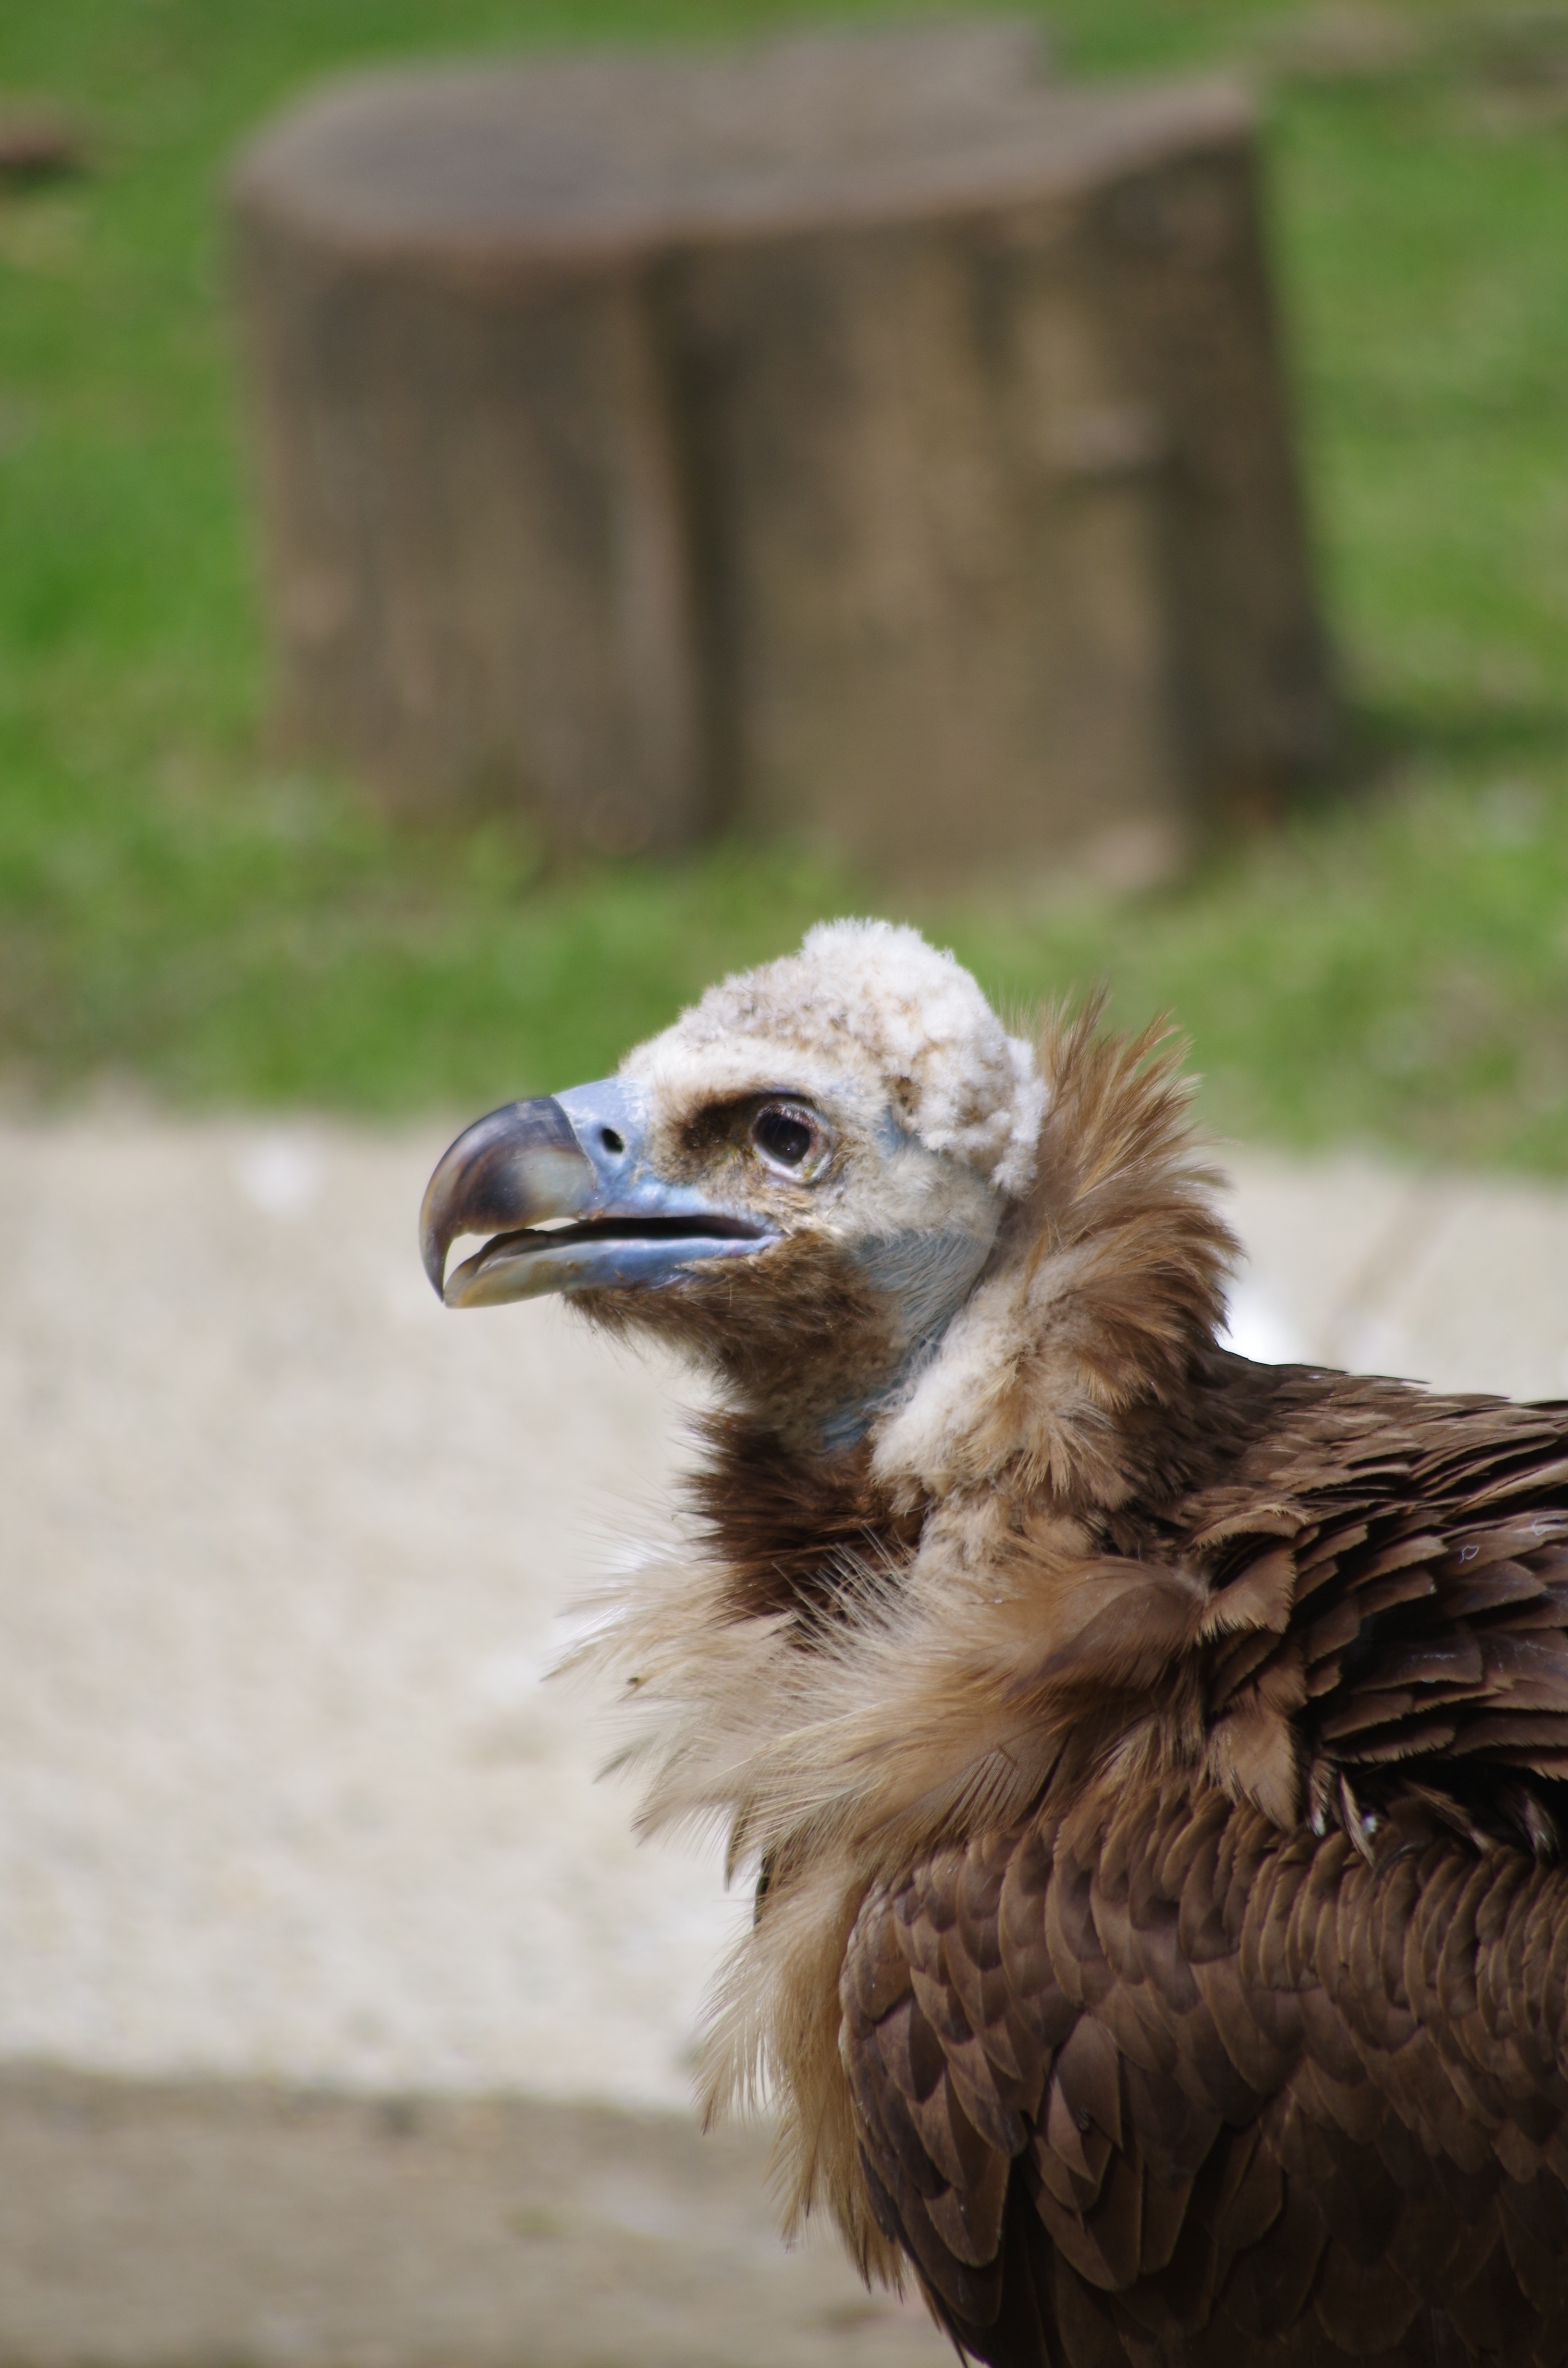
bird, wildlife, zoo, beak, fauna, bird of prey, emu, vertebrate, ratite, vulture, mulhouse, vautour moine